Home composting

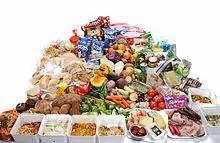
42.4 kg of avoidable food waste found in New Zealand household rubbish bins in 2014

Food waste contributes to the hunger crisis, in which 690 million people in the world are undernourished and households are the reason behind a significant fraction of food waste. A food chain waste study of Melbourne demonstrated that 40% of waste occurs post-consumer. This adds to the wastage of energy, emissions, and cost of production and supply. Almost an equal amount of food that is produced is disposed of (approximately 40%). The U.S Department of Agriculture estimates that approximately 133 billion pounds and $161 billion worth of food were wasted in 2010 alone. Home composting can limit the amount of waste contributed by households since it will not be disposed of but instead be used productively.